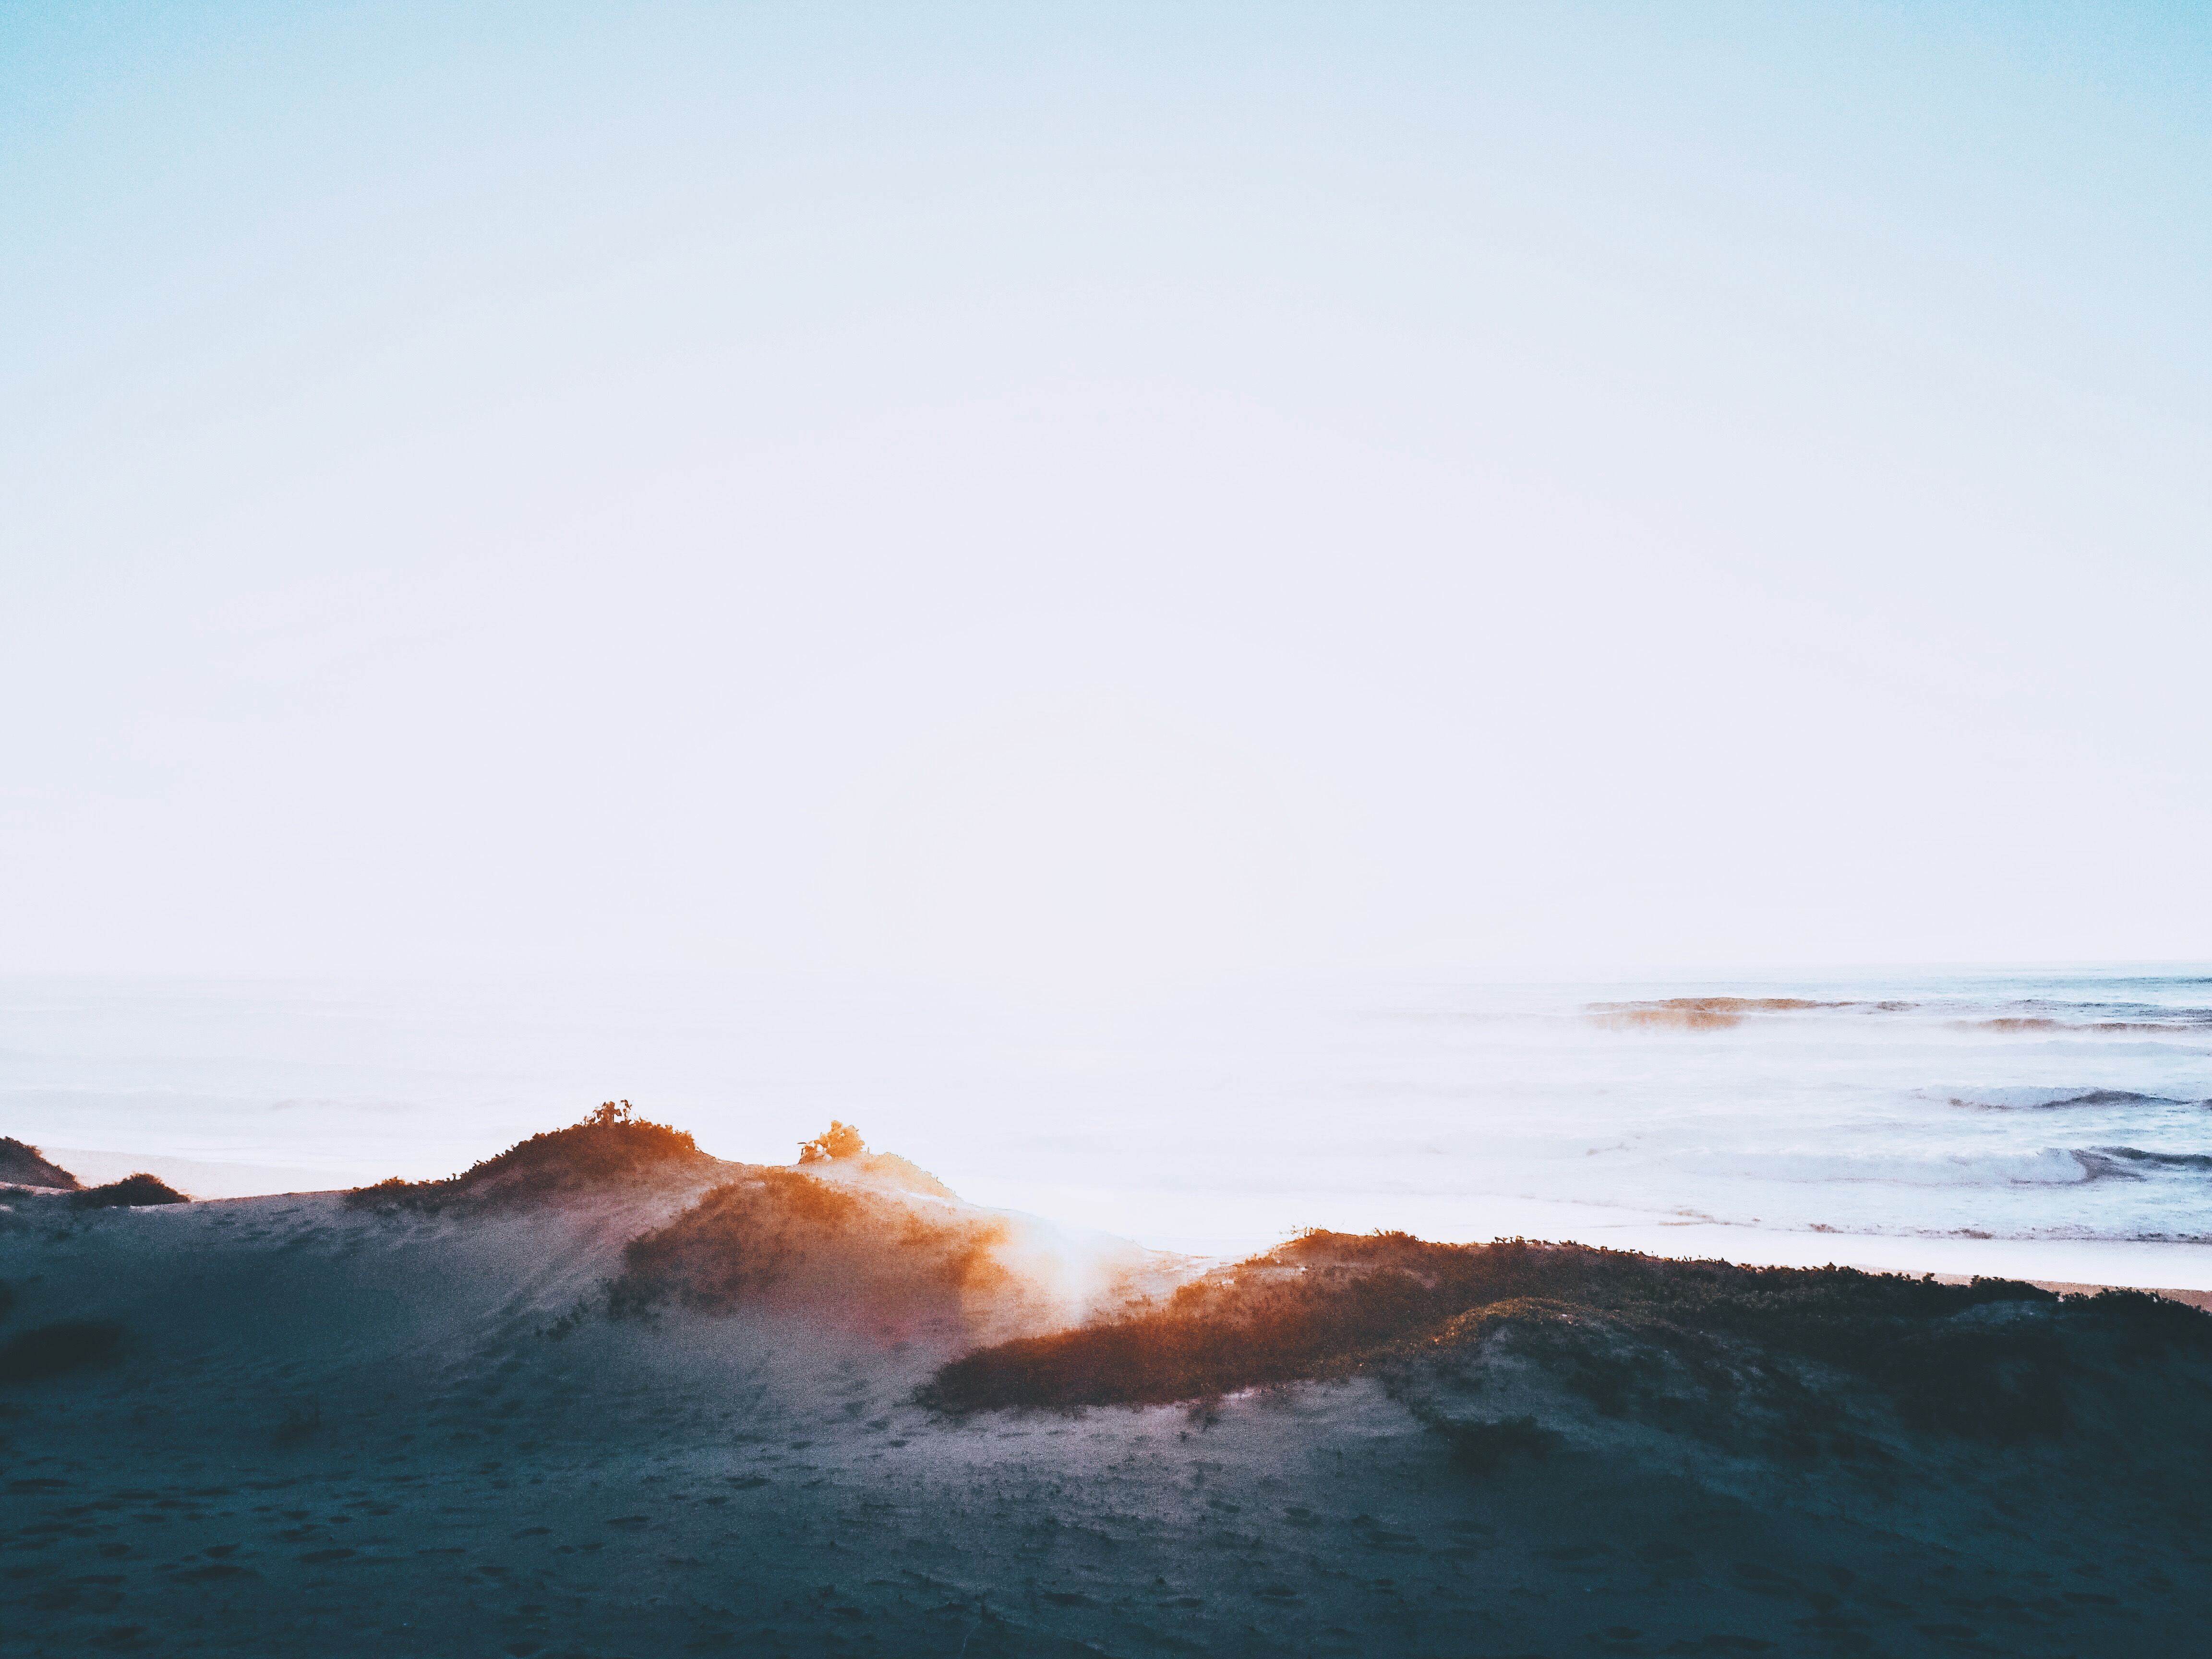
beach, sea, coast, sand, ocean, horizon, cloud, sky, sunrise, sunset, morning, shore, wave, dawn, cliff, dusk, bay, terrain, body of water, cape, wind wave